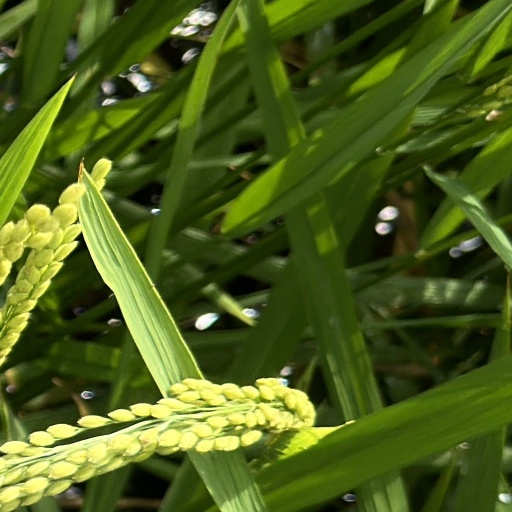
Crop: rice